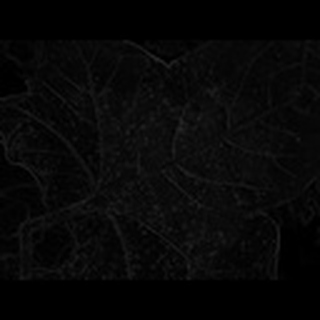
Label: cotton_aphids